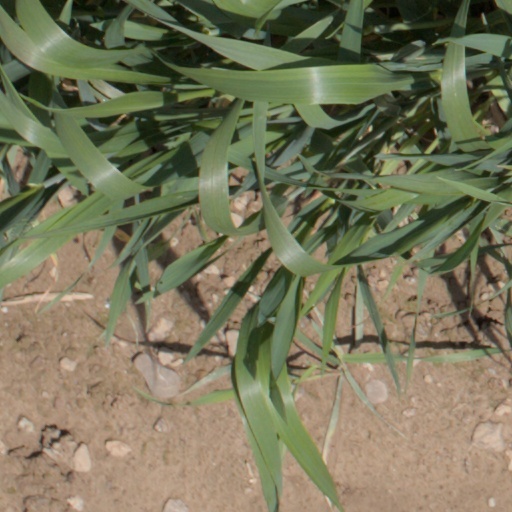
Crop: wheat